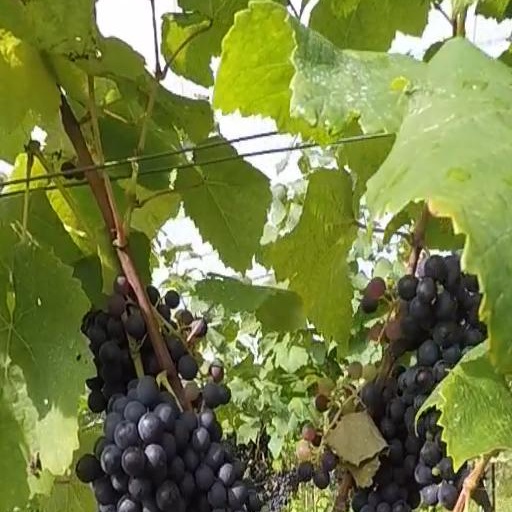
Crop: grape